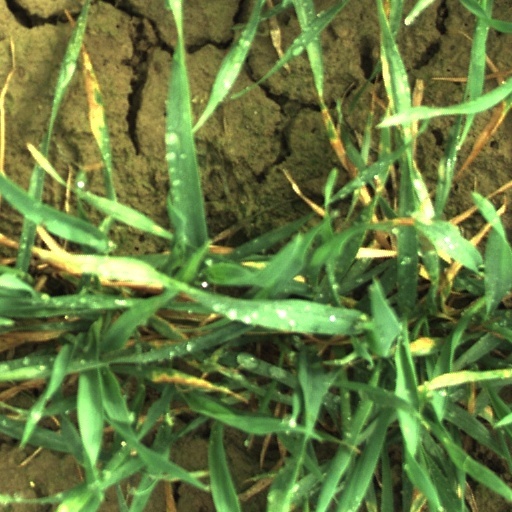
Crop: wheat